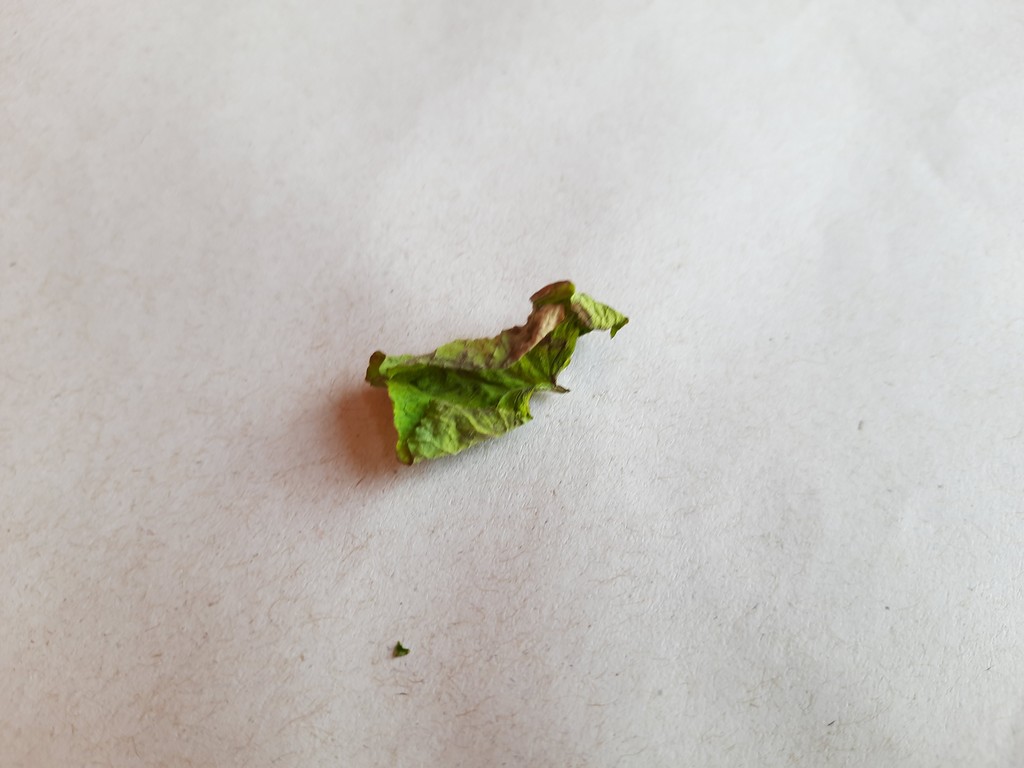
Label: Dried